Hitterdal Chapel

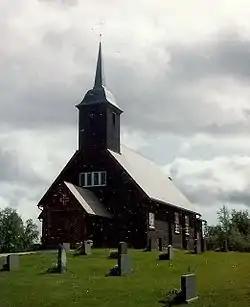
View of the church

Hitterdal Chapel is a parish church of the Church of Norway in Røros Municipality in Trøndelag county, Norway. It is located in the village of Hitterdalen, about northeast of the town of Røros. It is the church for the Hitterdalen parish which is part of the Gauldal prosti (deanery) in the Diocese of Nidaros. The brown, wooden church was built in a long church style in 1959 using plans drawn up by the architect John Egil Tverdahl. The church seats about 130 people. The church was consecrated in 1959.